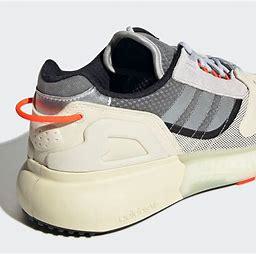
Brand: Adidas
Model: ZX 5K Boost